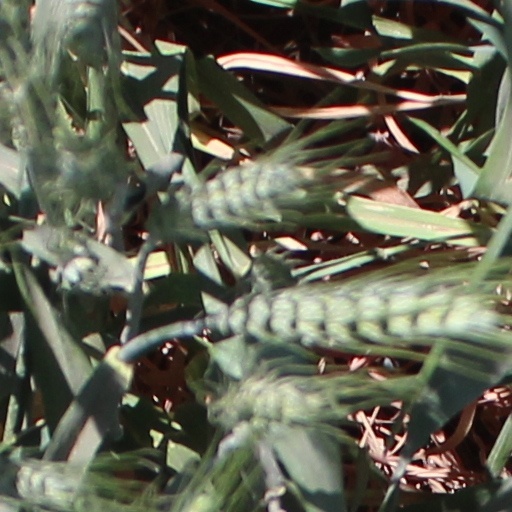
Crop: wheat